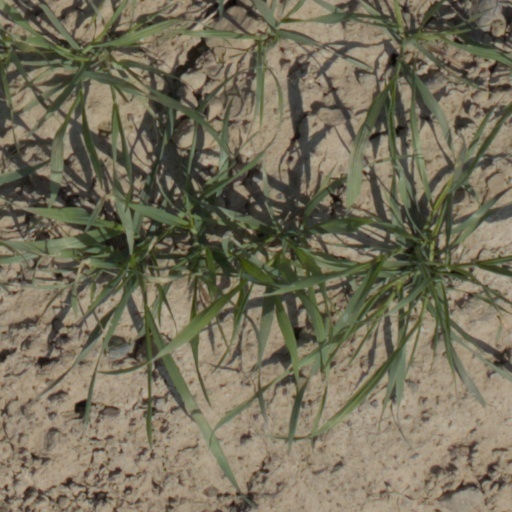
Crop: wheat